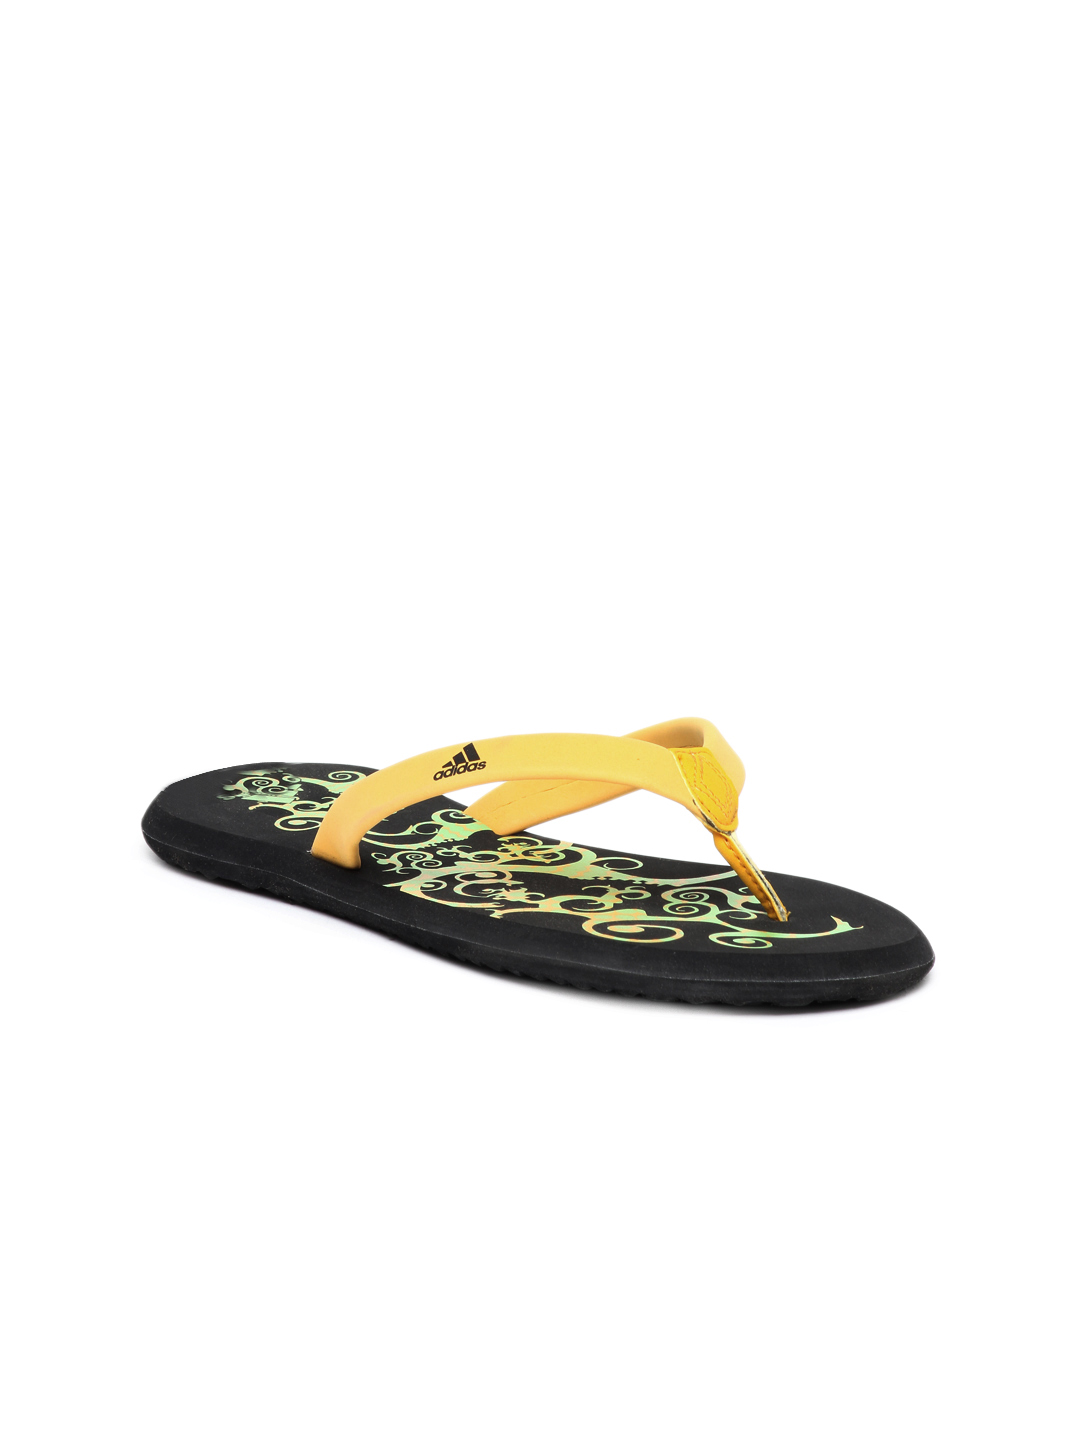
ADIDAS Women Black Flip Flops
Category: Footwear / Flip Flops / Flip Flops
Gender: Women
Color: Black
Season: Summer 2012
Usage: Casual